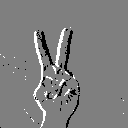
ASL letter: v